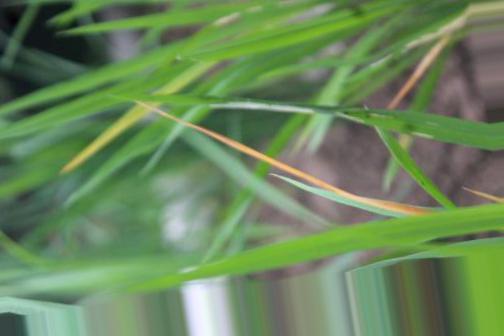
Nhãn: Tungro virus